William Warder Cadbury

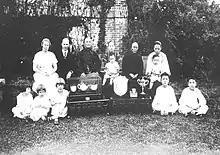
Families of Dr. Cadbury and Gen. Lei Fuk Lam

Around 1924, Cadbury adopted the young son of Kuomintang General . General Lei wanted his son to grow up in a Christian and American environment. The young son, named James Cadbury Lei (李業?, "Lei Ip Nung"). Lei became a part of the family, and in return, General Lei contributed funds to construct a small hospital near Canton on Honam Island.